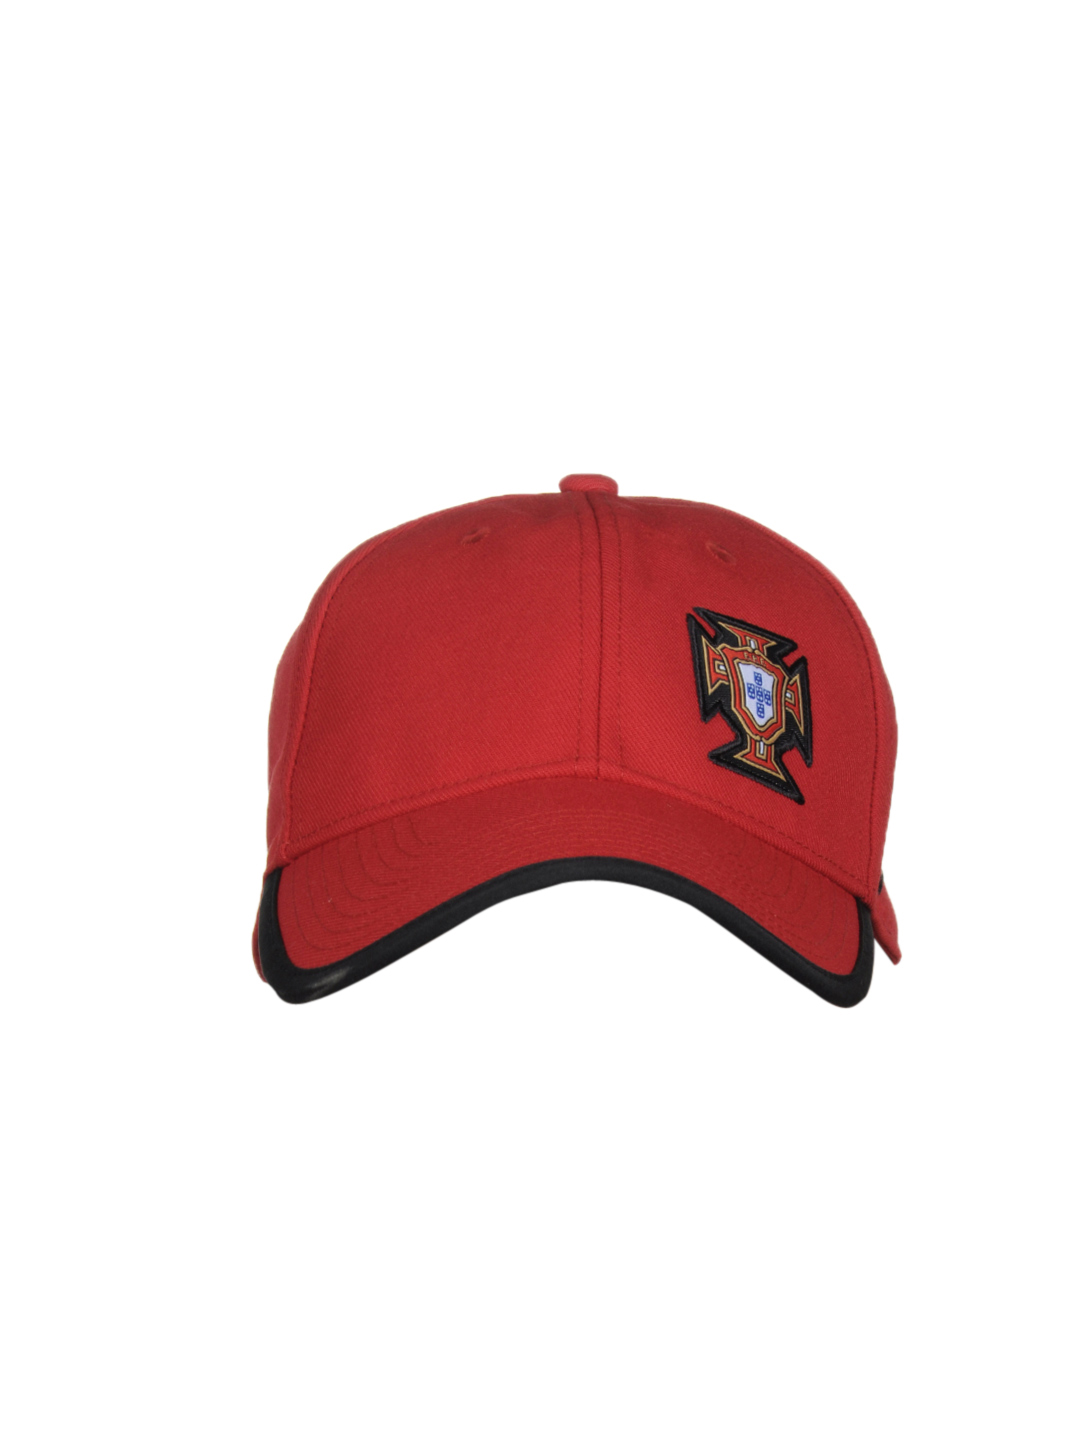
Nike Unisex Red Portugal Football Cap
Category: Accessories / Headwear / Caps
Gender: Unisex
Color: Red
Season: Summer 2012
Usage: Casual